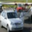
Label: automobile